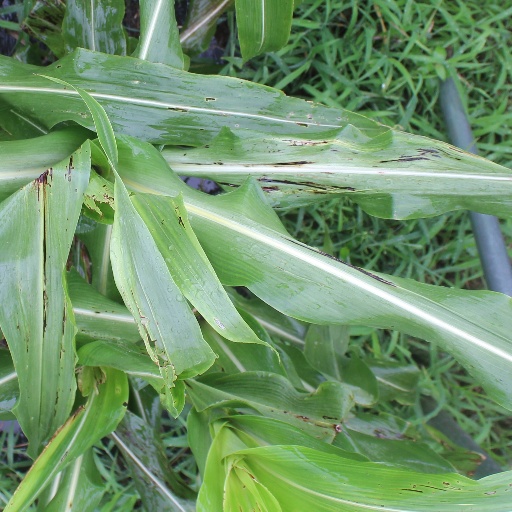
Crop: sorghum